Beebe Lake (Ithaca, New York)

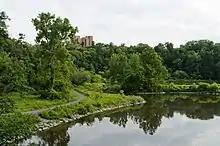
Eastern part of Beebe Lake, with Bradfield Hall visible in the background

Beebe Lake /bibi/ is a reservoir in Ithaca, New York, located on the campus of Cornell University.